House at 332 Franklin Avenue

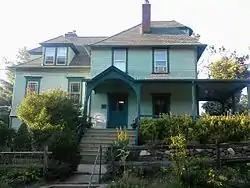

House at 332 Franklin Avenue is a historic home located at Sea Cliff in Nassau County, New York. It was built in 1888 and is a large two story clapboard and shingled house with a hipped roof in the Queen Anne style. It features a shed roofed wraparound porch on square posts and four tapered chimneys.